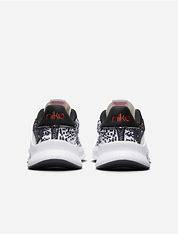
Brand: Nike
Model: Superrep Go 3 Flyknit Next Nature